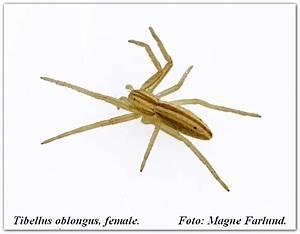
spider